Environmental racism in Central and Eastern Europe

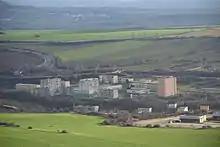
Chanov housing estate on the outskirts of Most, Czech Republic

In Ostrava, Romani communities have been residing in living accommodations situated on top of an abandoned mine where methane gas exposure and subsidence are serious concerns. Ostrava has one of the largest Romani communities in the Czech Republic.